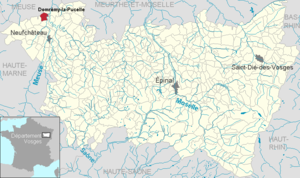
Domrémy-la-Pucelle dans le département des Vosges, Lorraine, France